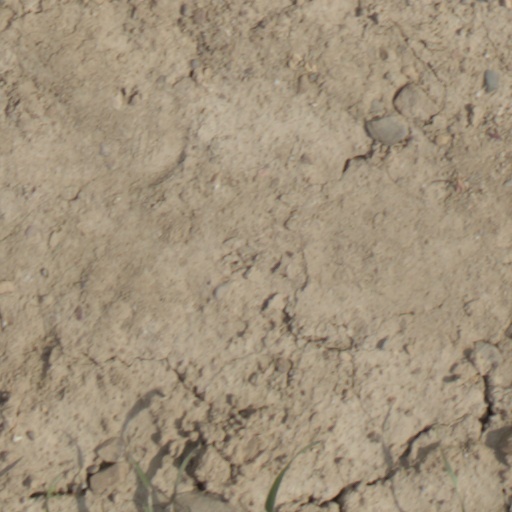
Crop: wheat